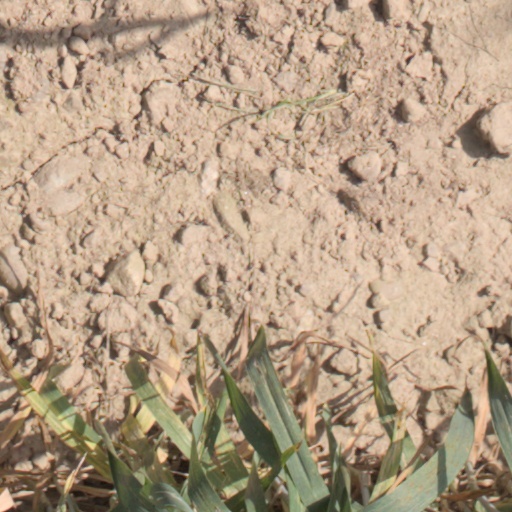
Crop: wheat